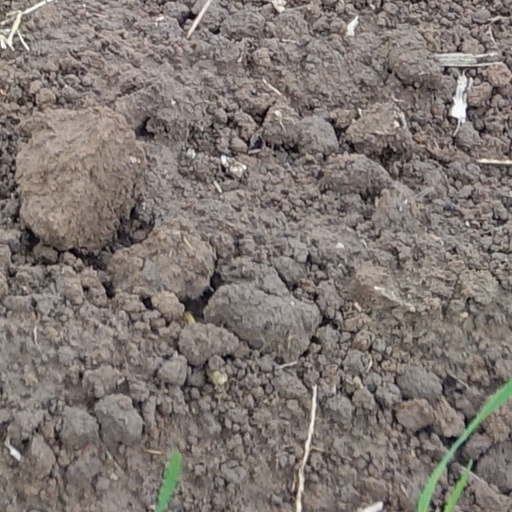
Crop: wheat